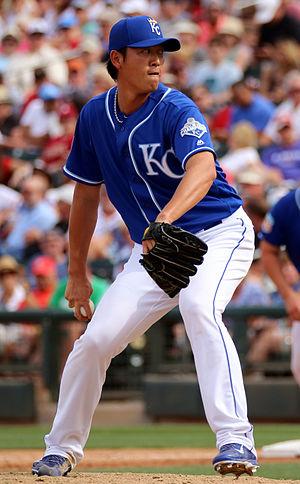
Chien-Ming Wang ou CMW, né le 31 mars 1980 à Tainan, Taïwan, est un lanceur des Ligues majeures de baseball.